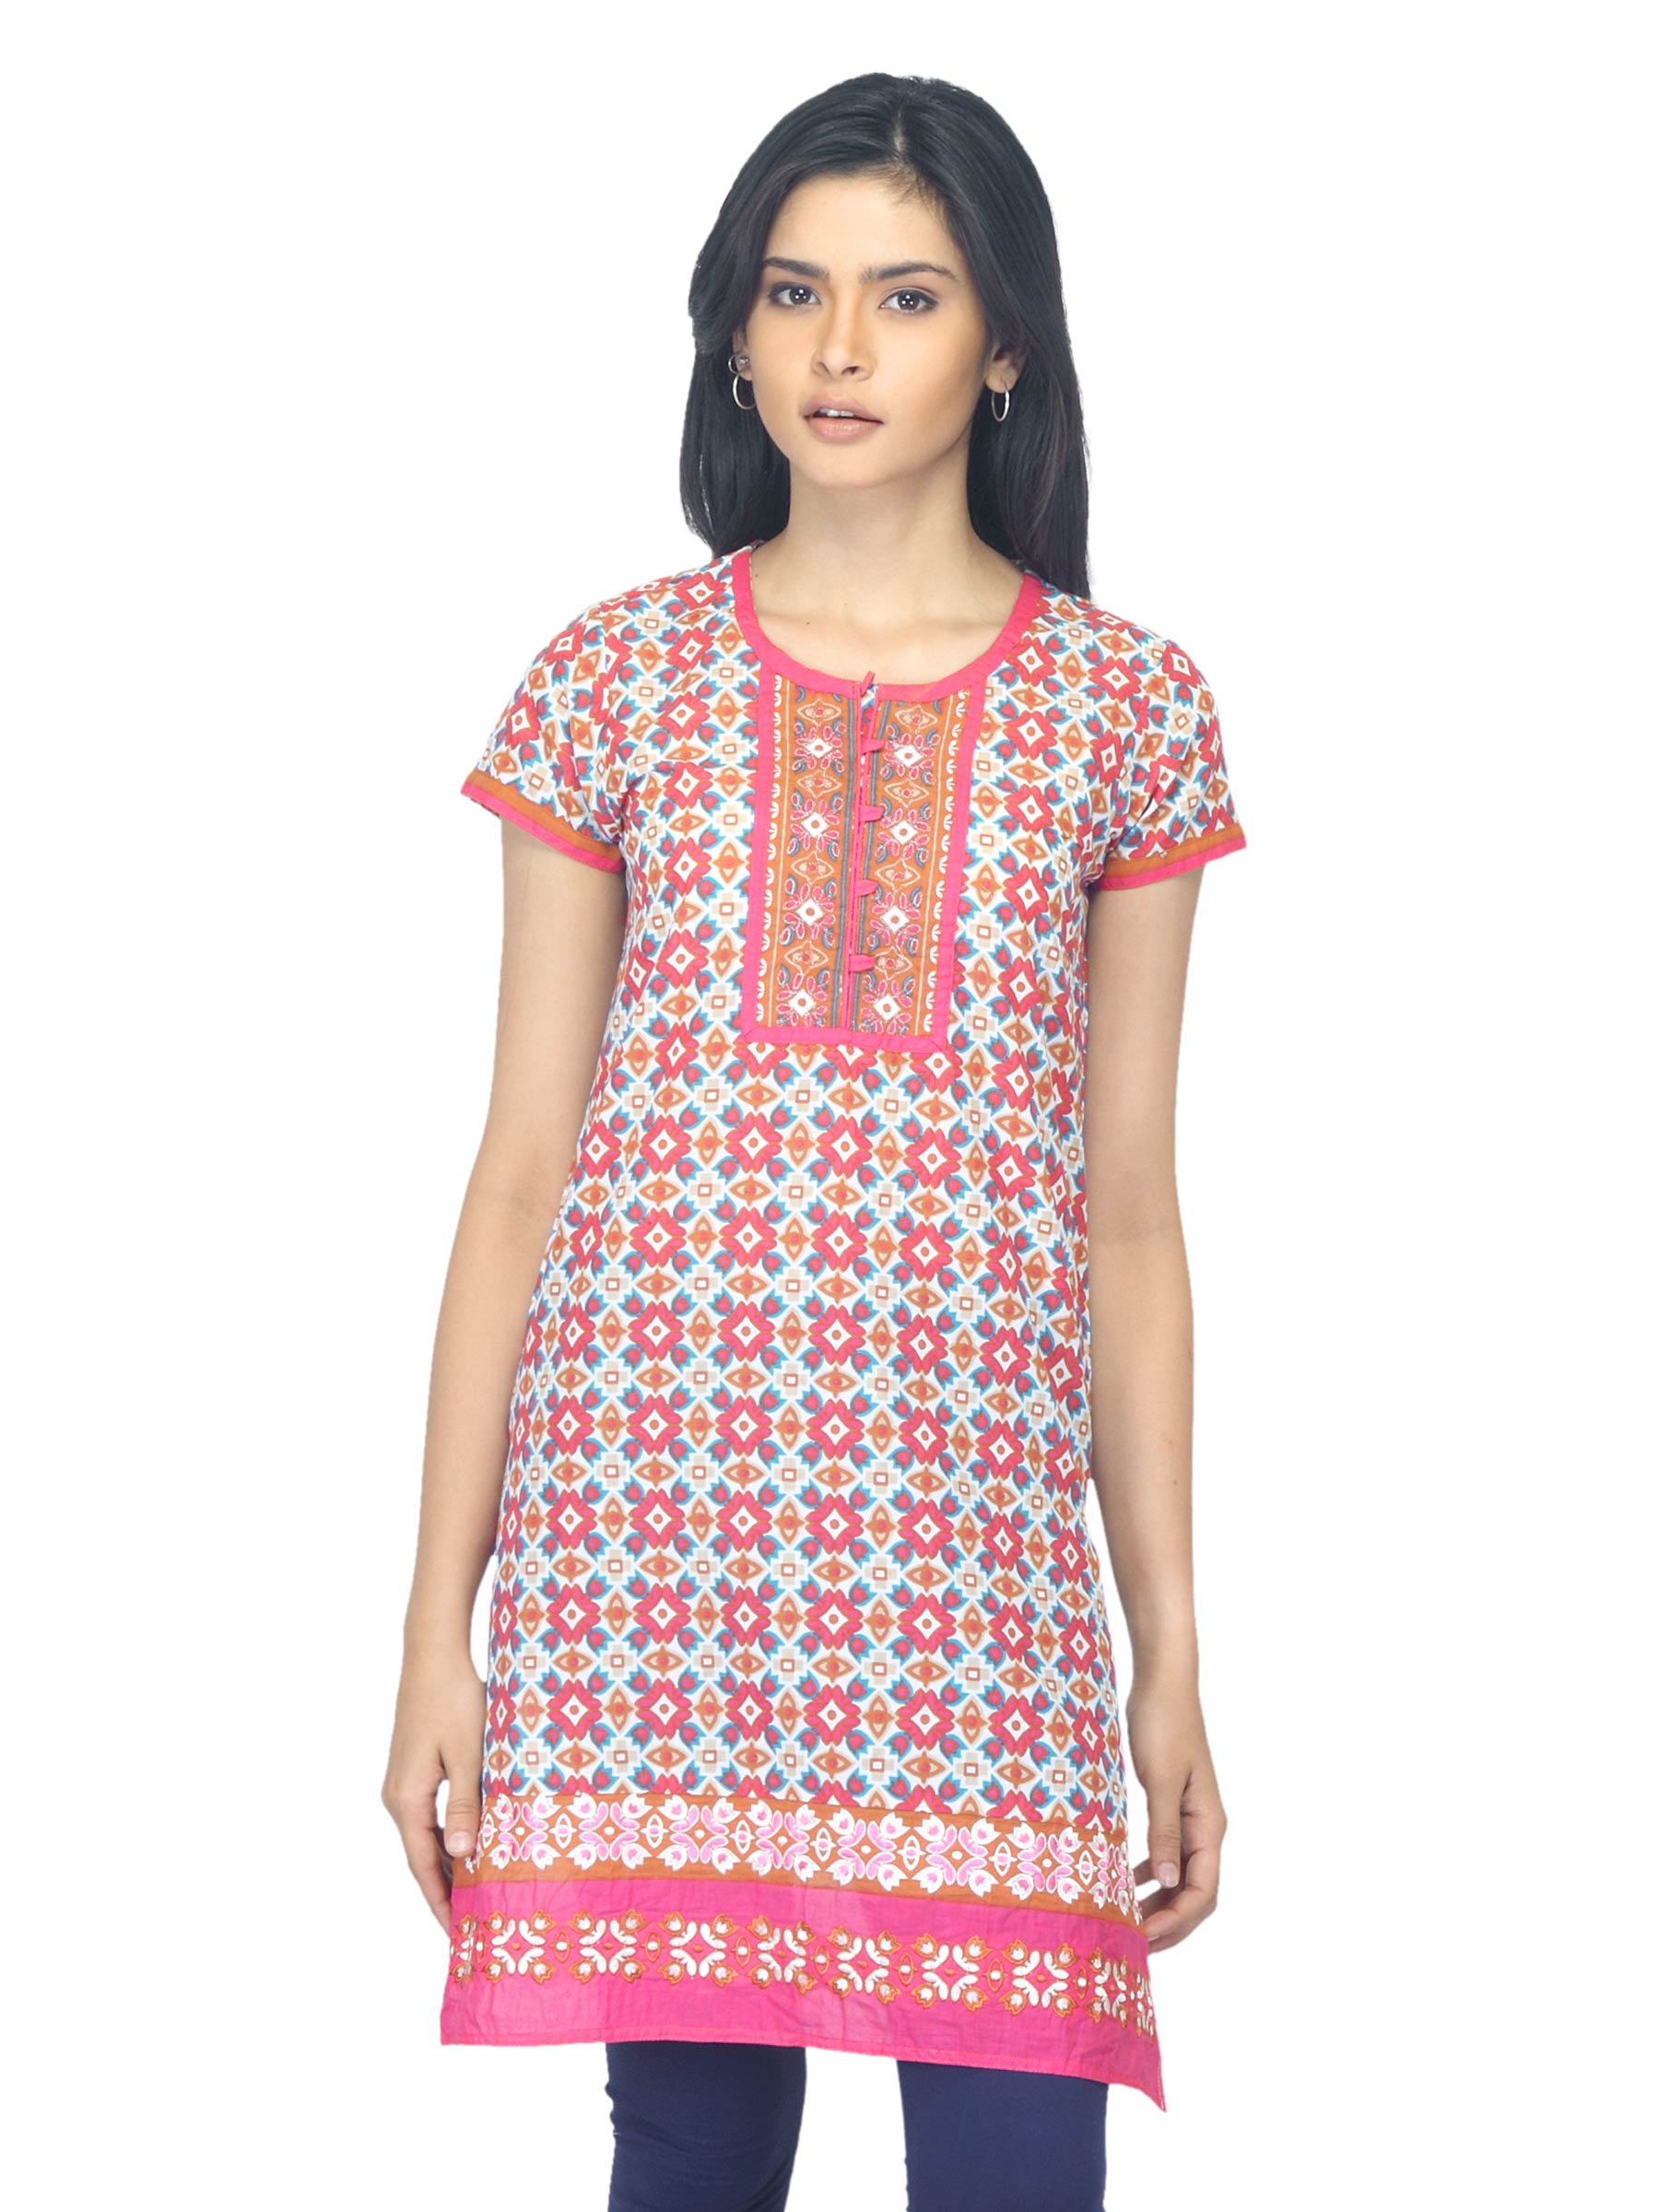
Folklore Women Printed Magenta Kurta
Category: Apparel / Topwear / Kurtas
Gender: Women
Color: Magenta
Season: Summer 2012
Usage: Ethnic